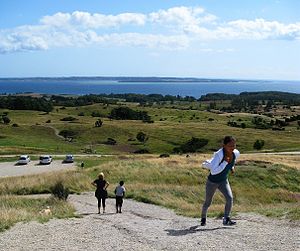
Trehøje (Vistoft Sogn)
Udsigt fra Trehøje på Mols, retning mod øst over Ebeltoft Vig til Ebeltoft.
Trehøje er med sine 127 meters højde et populært udflugstmål med udsigt over havet til tre sider centralt beliggende i Nationalpark Mols Bjerge på Djursland. Tre store tætliggende bronzealderhøje har givet navn til området, der rummer en gruppe på i alt 22 gravhøje. Trehøje blev fredet så tidligt som i 1895, og er det mest besøgte og næsthøjeste udsigtspunkt i Mols Bjerge. Højest er Agri Baunehøj på 137 meter beliggende 3 km nord for Trehøje. Mols Bjerge ligger på det sydlige Djursland på Østkysten af Jylland ud mod Kattegat.